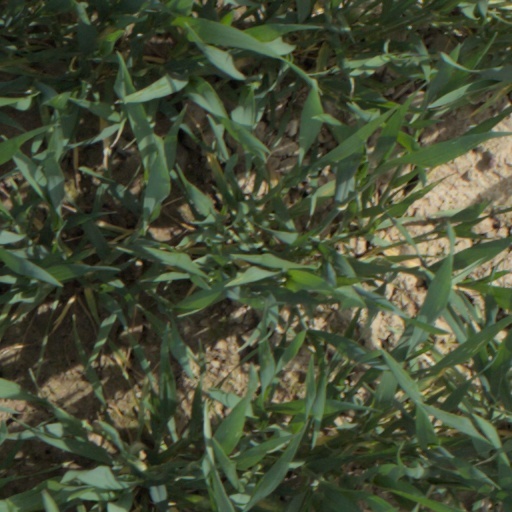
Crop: wheat